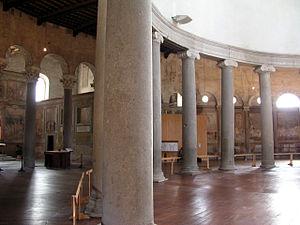
L'église Saint-Étienne-le-Rond, est une basilique mineure de Rome remontant au Vᵉ siècle, située sur le Caelius.